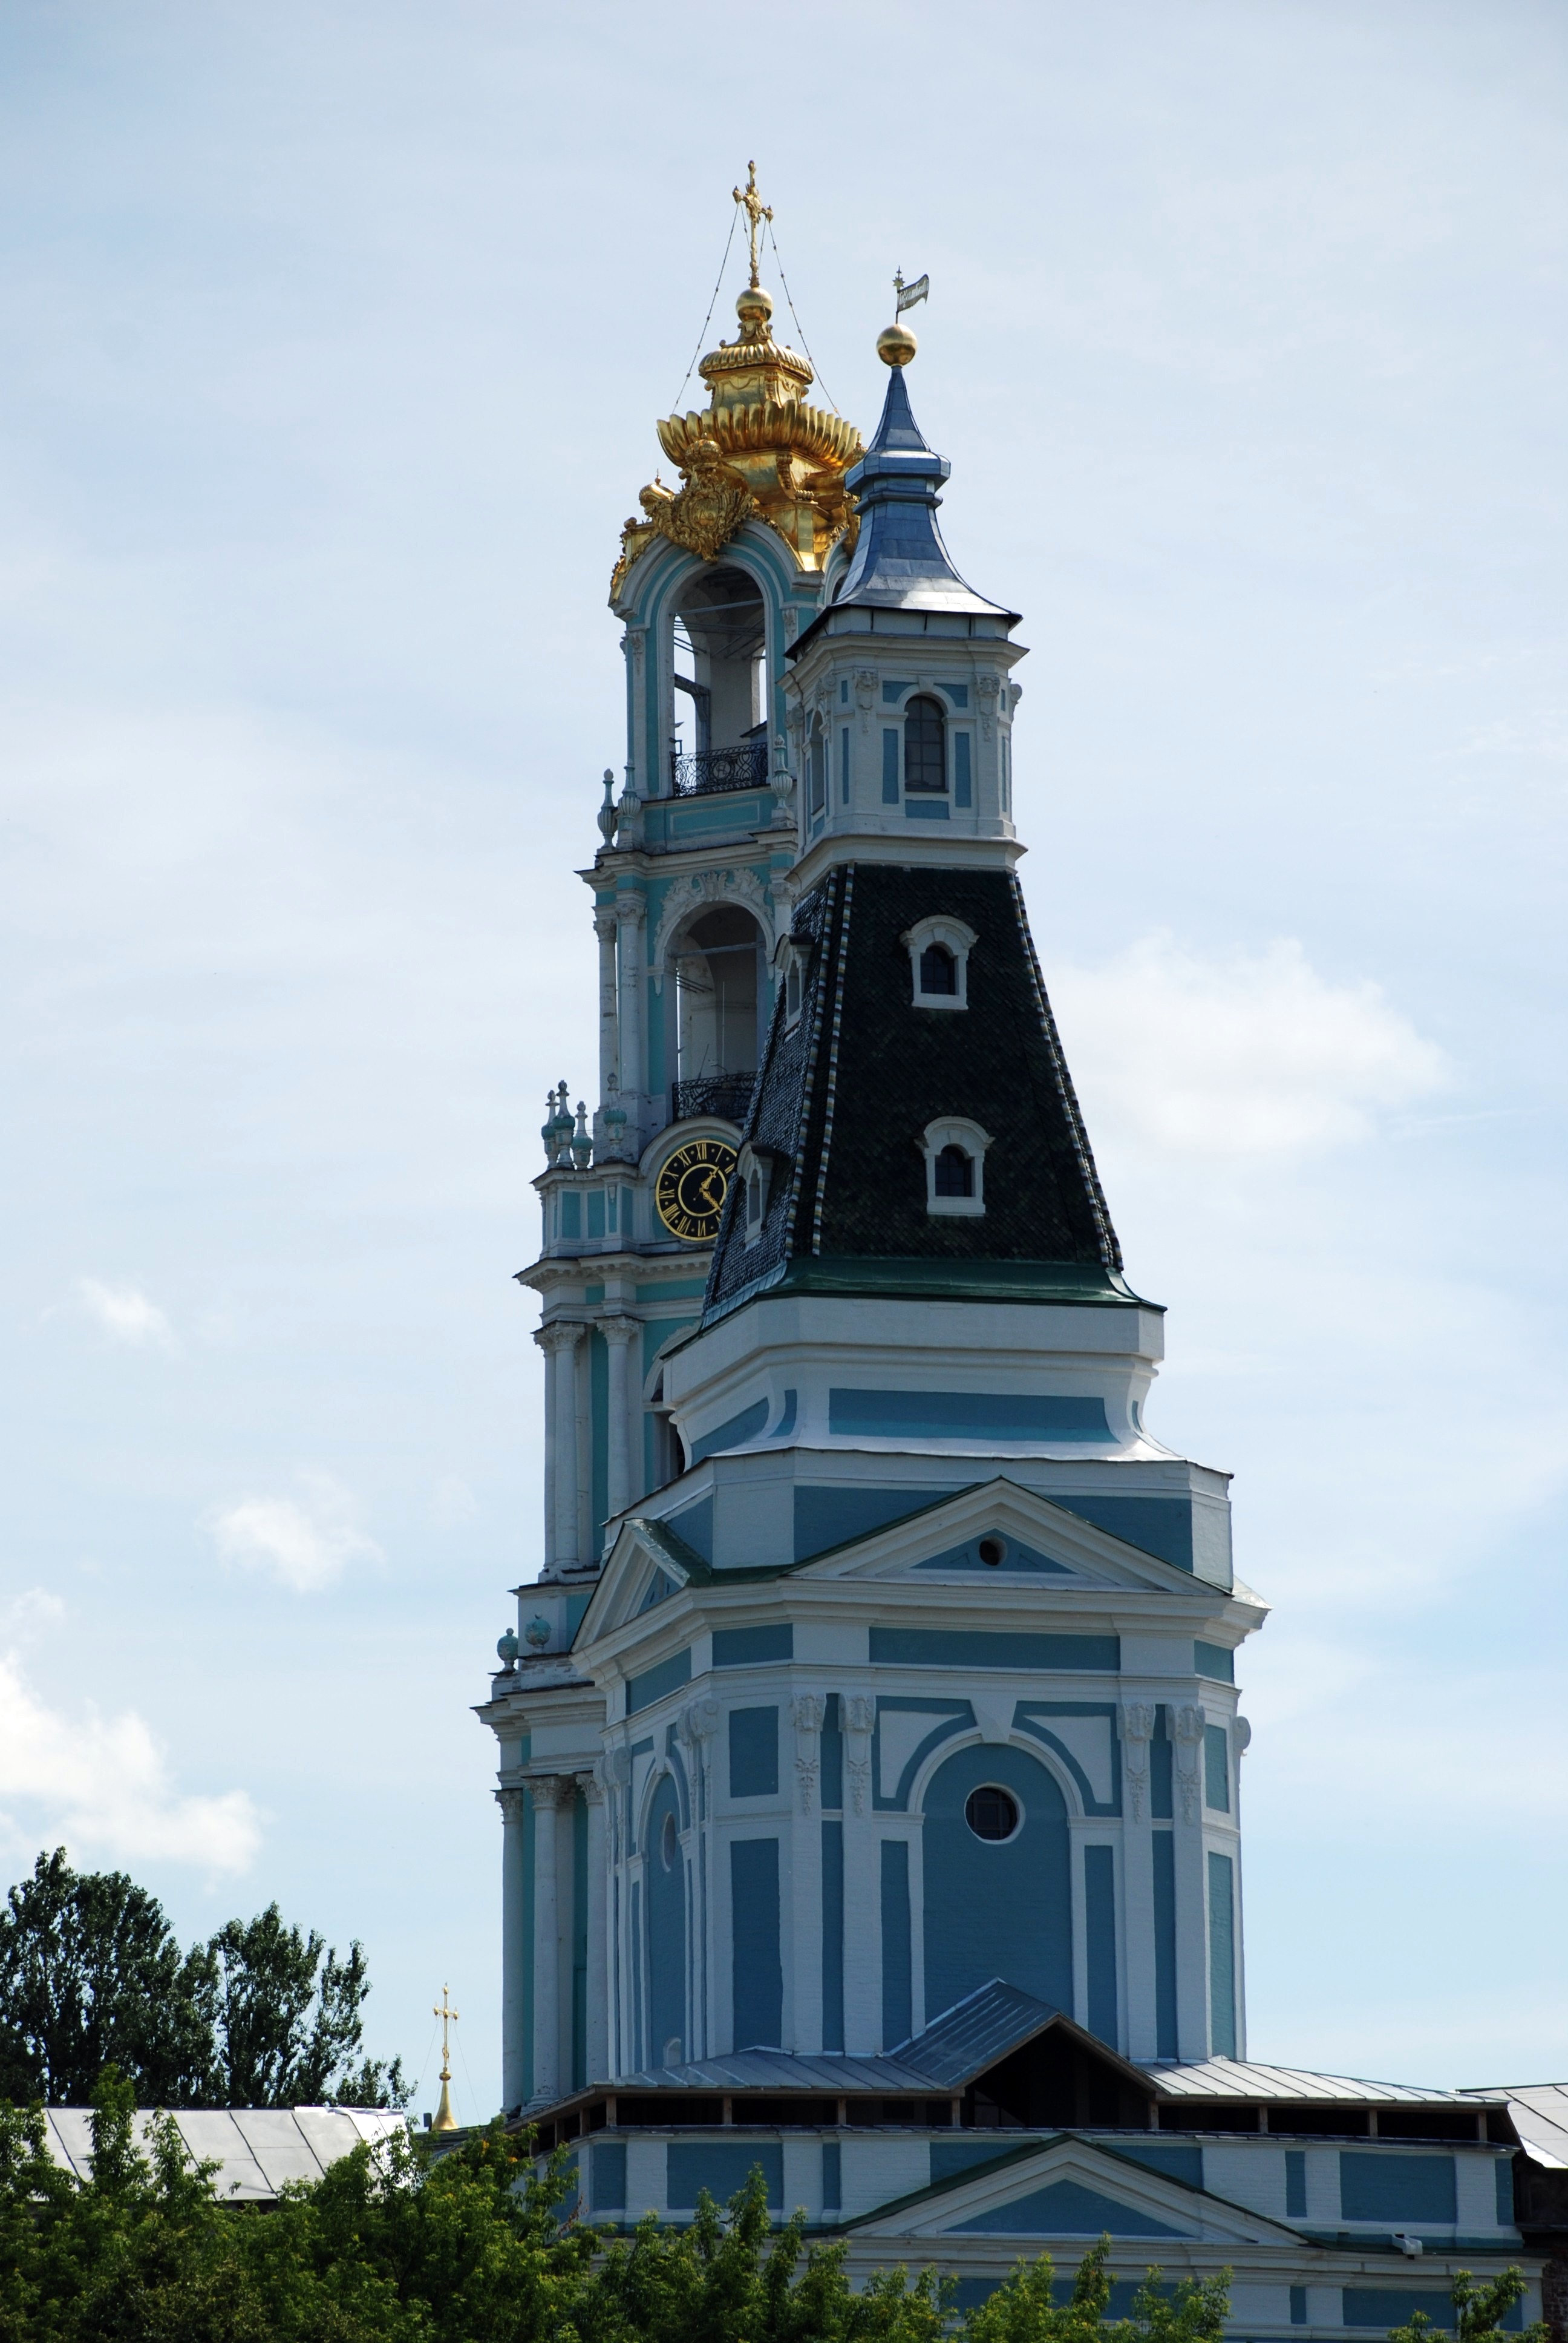
tower, landmark, church, place of worship, clock tower, bell tower, spire, steeple, sergievposad, moscowregion, sergiyevposad, podolsk, control tower